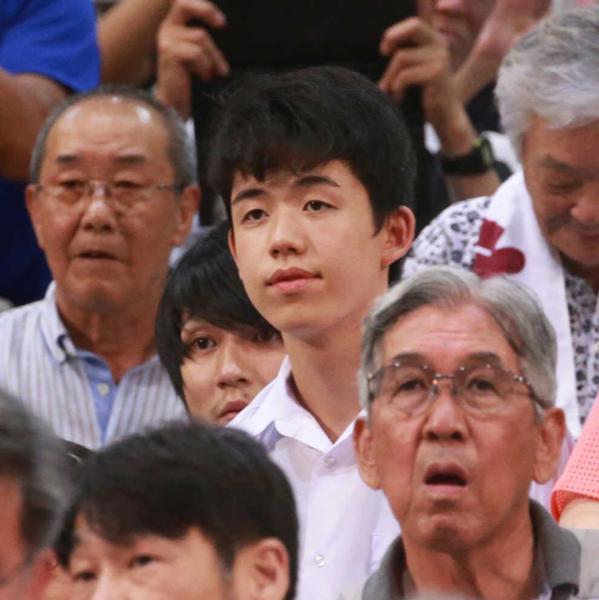
回答: ひふみんがSASUKE第1ステージをクリアした